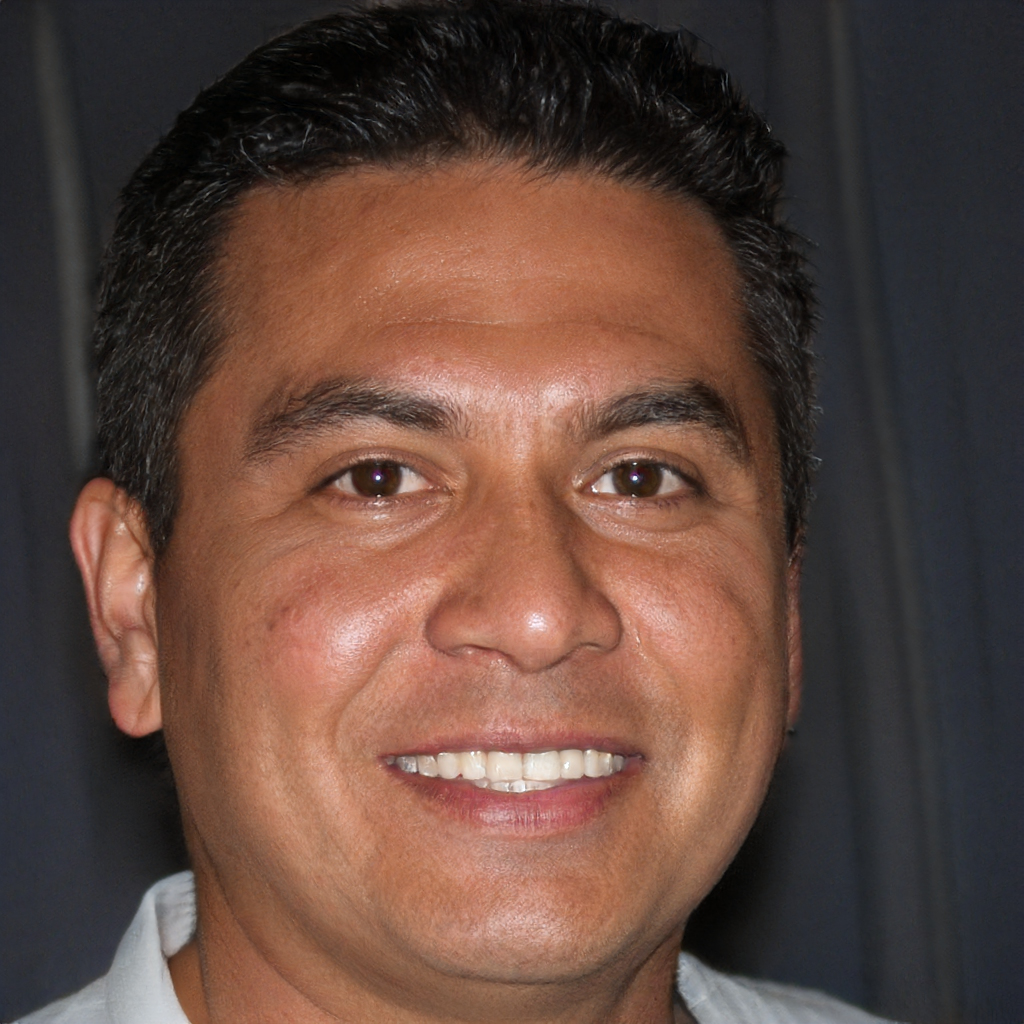
Gender: Male